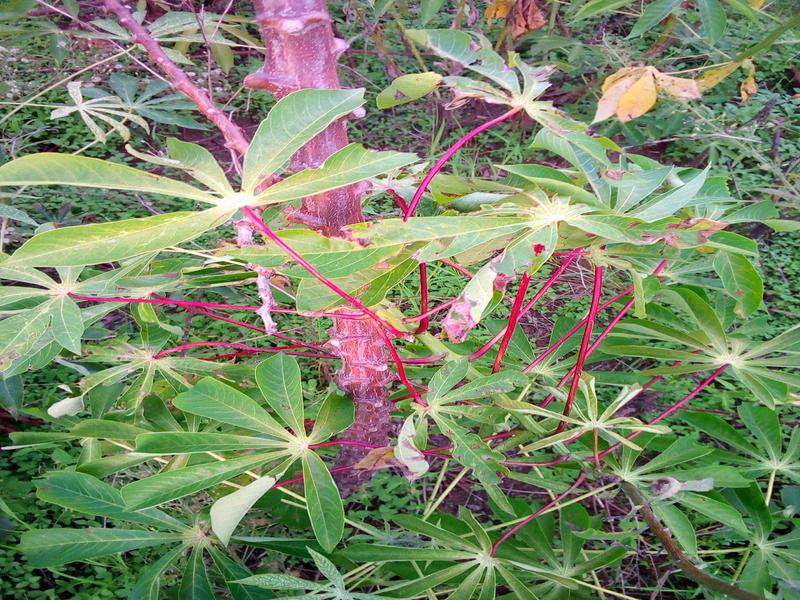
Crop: cassava
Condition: healthy